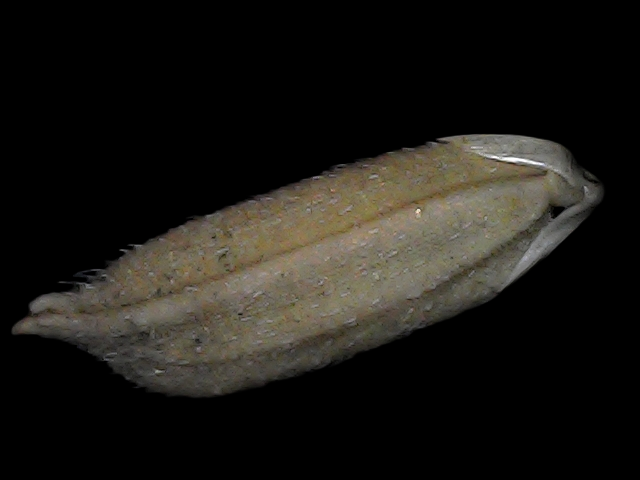
Rice variety: Bd79